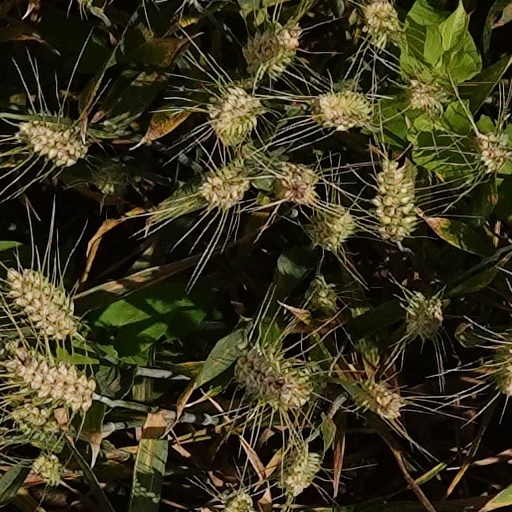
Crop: wheat